John Mennes

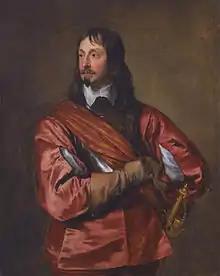
Portrait of Mennes by Anthony van Dyck.

Vice Admiral Sir John Mennes (with variant spellings, 1 March 1599 – 18 February 1671) was an English naval officer, who went on to be Comptroller of the Navy. He was also considered a wit. His comic and satirical verses, written in correspondence with James Smith, were published in 1656. He figures prominently in the Diary of Samuel Pepys, who reported directly to Mennes at the Navy Office and thought him an incompetent civil servant, but a delightful social companion.